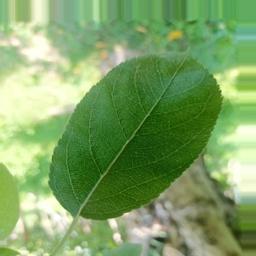
Label: Healthy